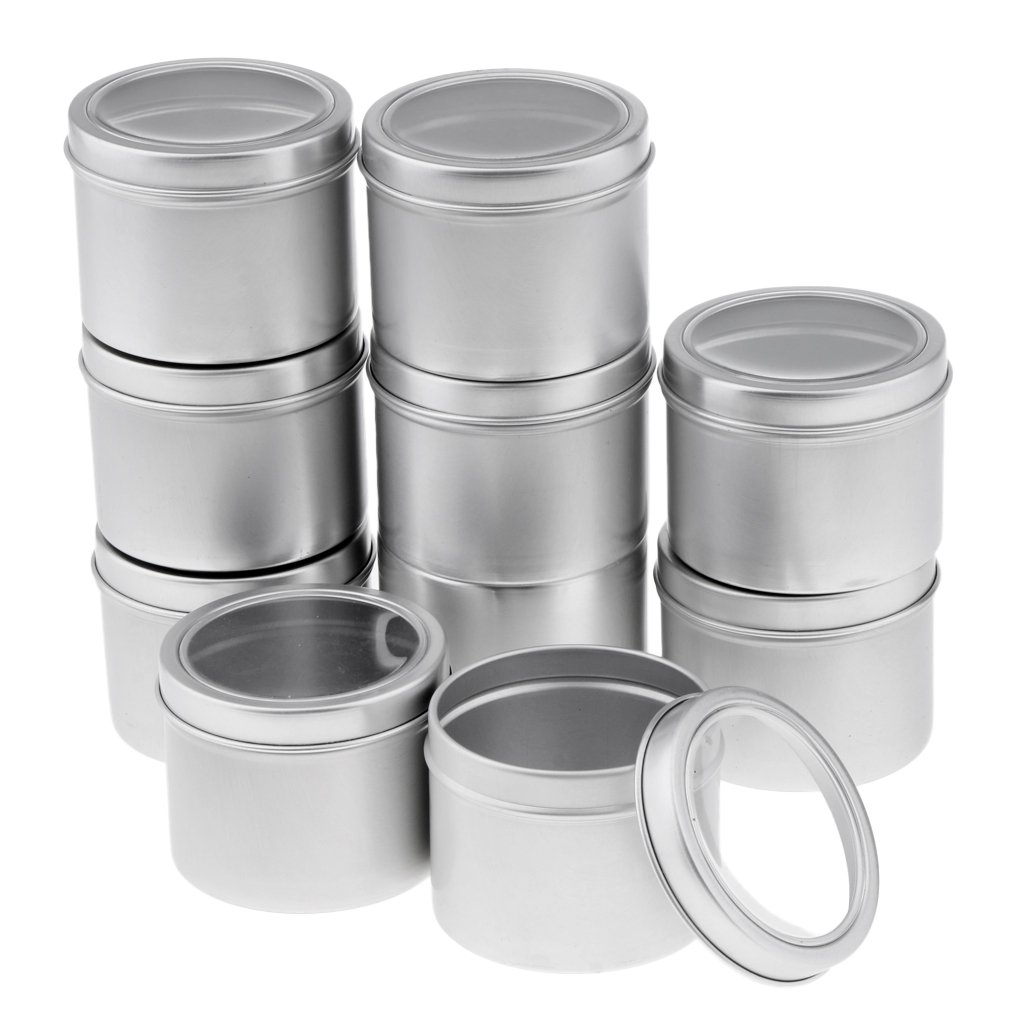
Label: metal